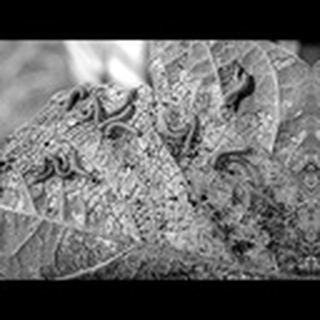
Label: cotton_army_worm